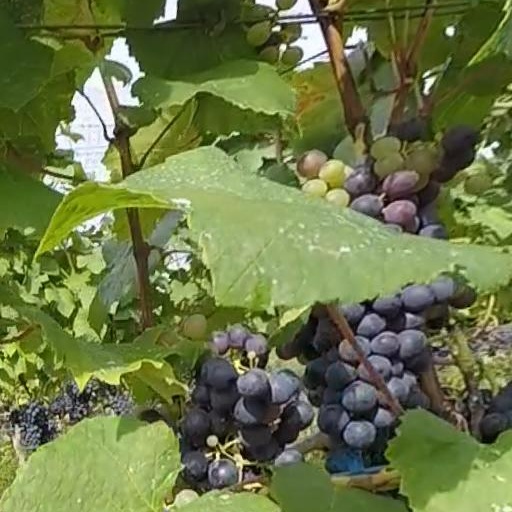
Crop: grape